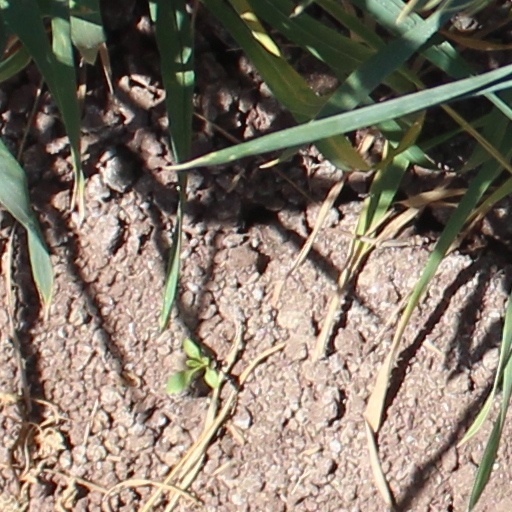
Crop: wheat